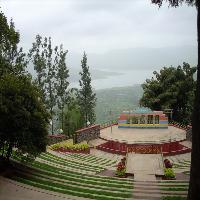
Weather: cloudy or overcast